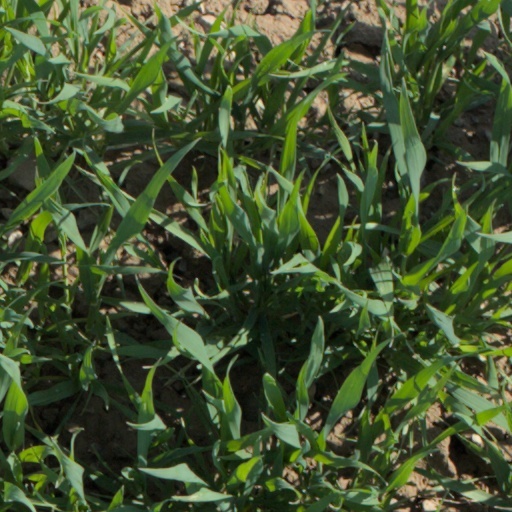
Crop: wheat